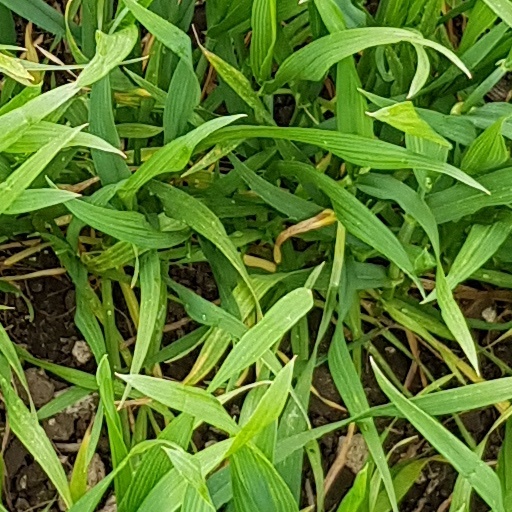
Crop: wheat